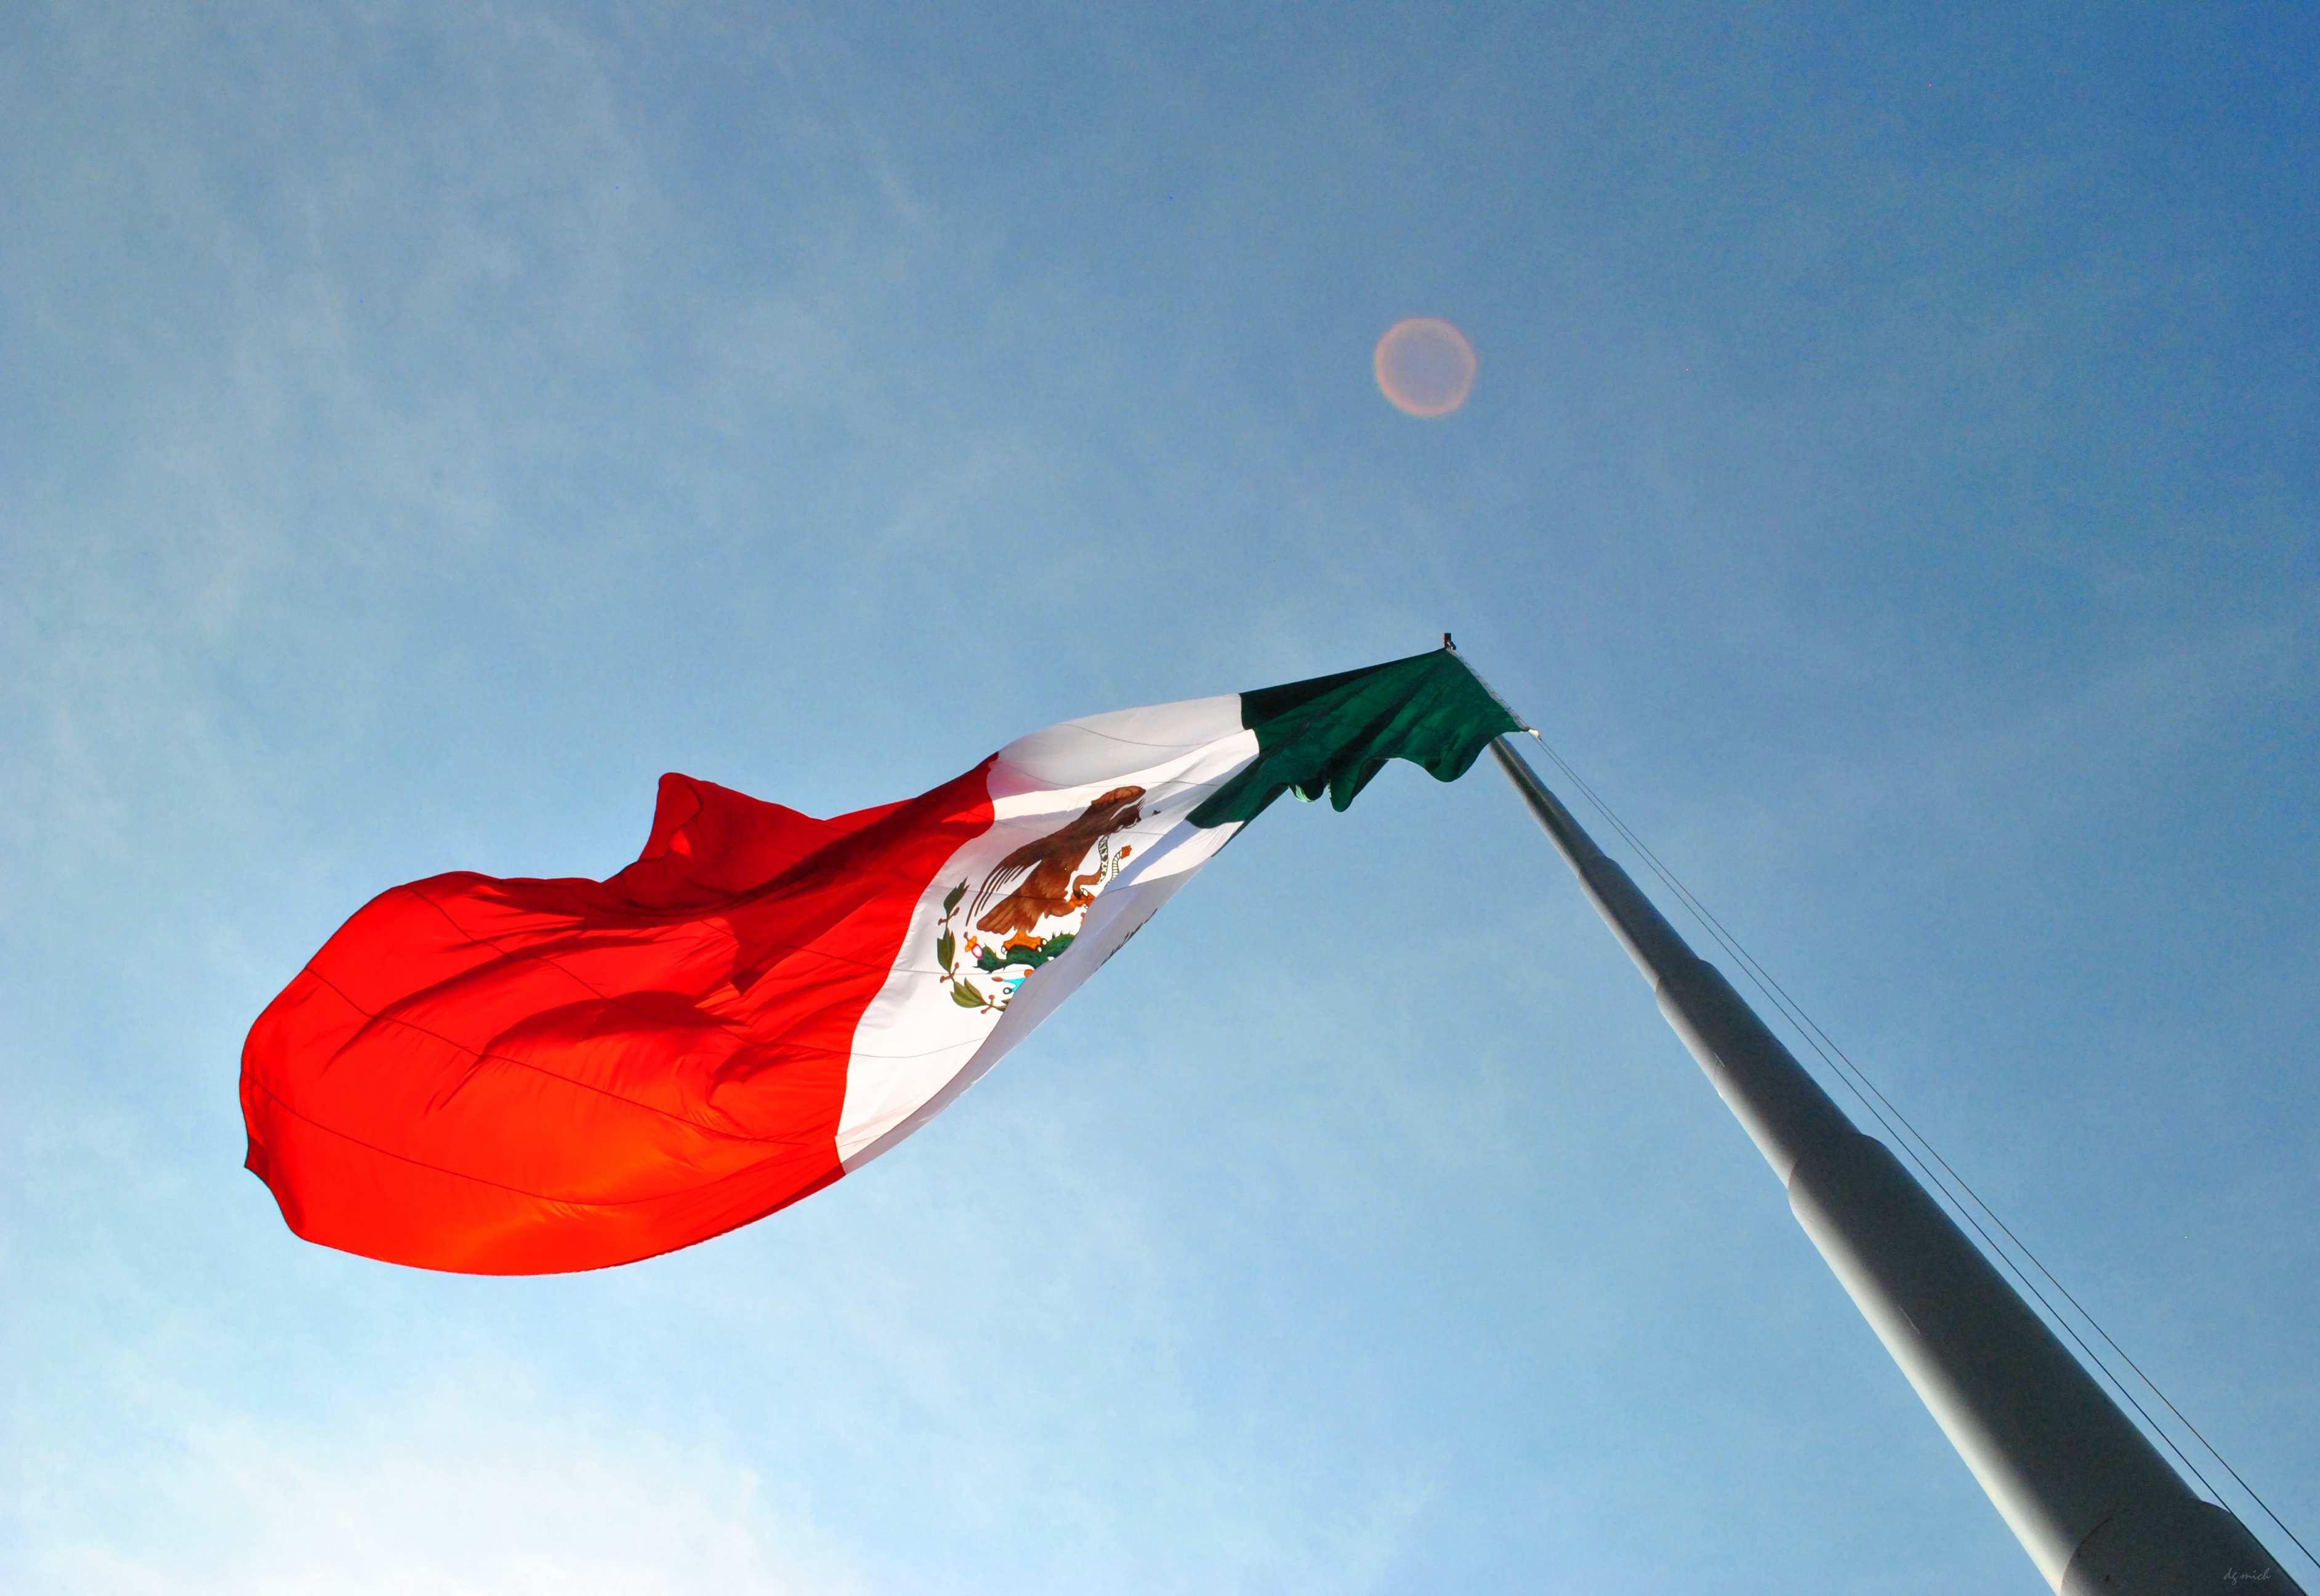
sky, wind, flag, blue, toy, flag of the united states, atmosphere of earth